A1one

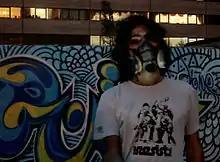

A1one (1981; "alone") is the pseudonym of Karan Reshad, an Iranian visual artist who pioneered graffiti and street art in Iran. His career as a street artist began in his hometown Tehran.